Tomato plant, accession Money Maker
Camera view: vertical (180 deg); turntable rotation: 60 degrees
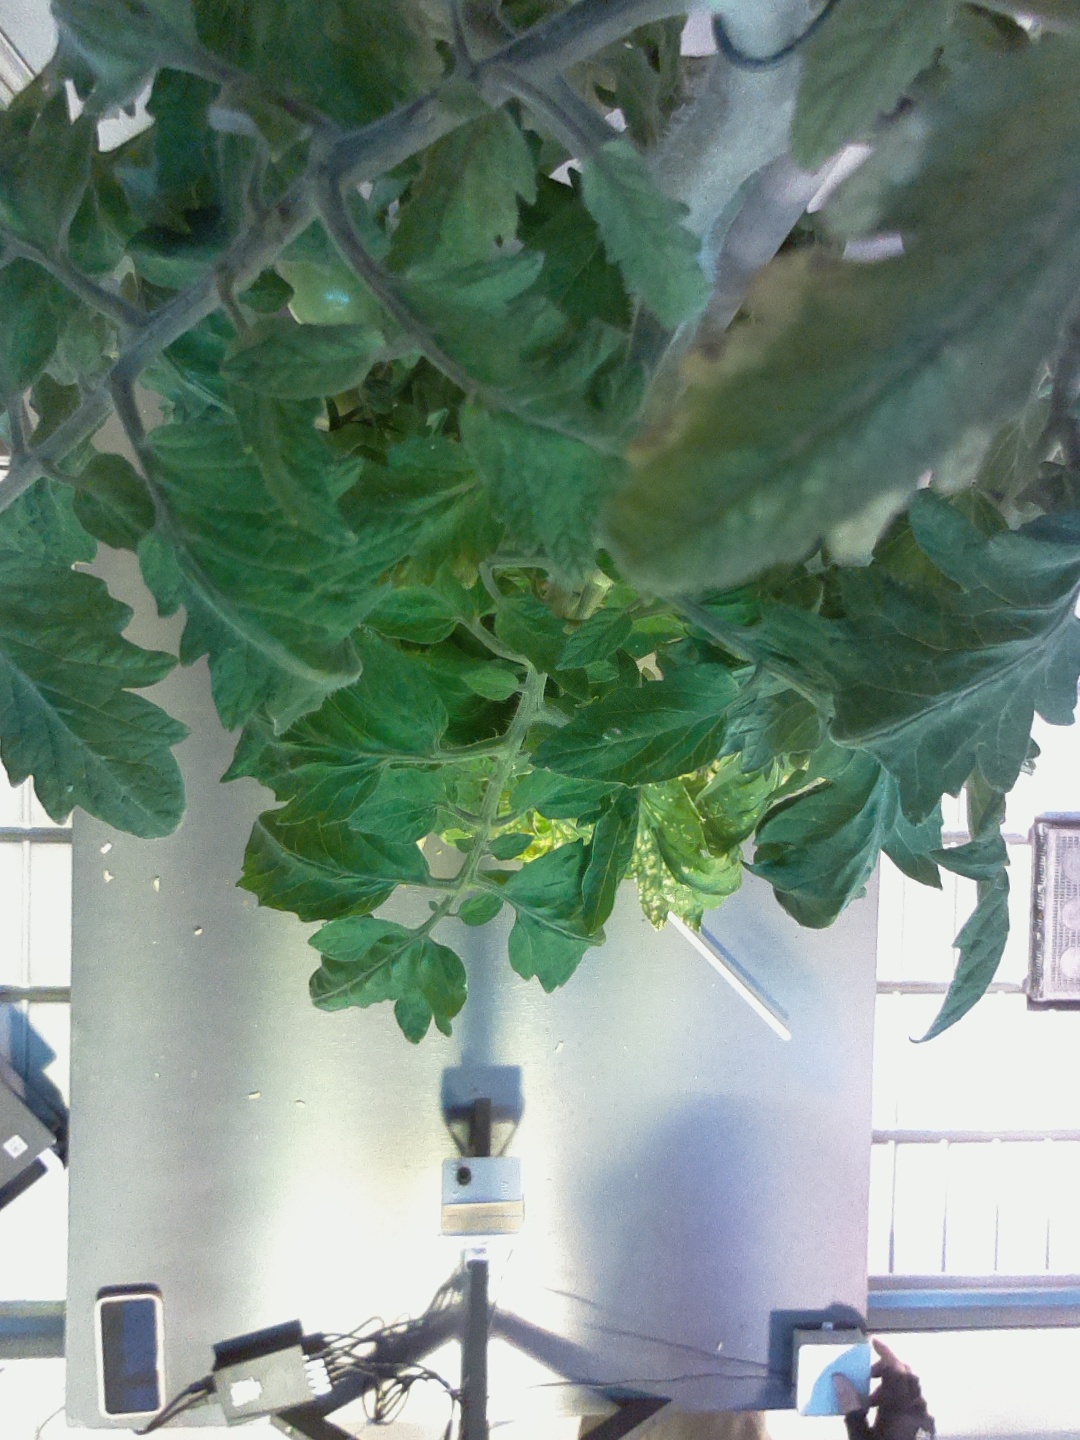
BBCH growth stage 76: 60%-70% of final fruit size